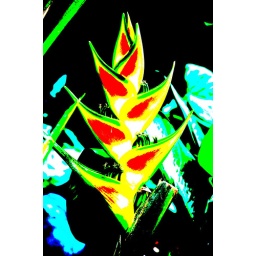
plant in the rain forest at guadeloupe